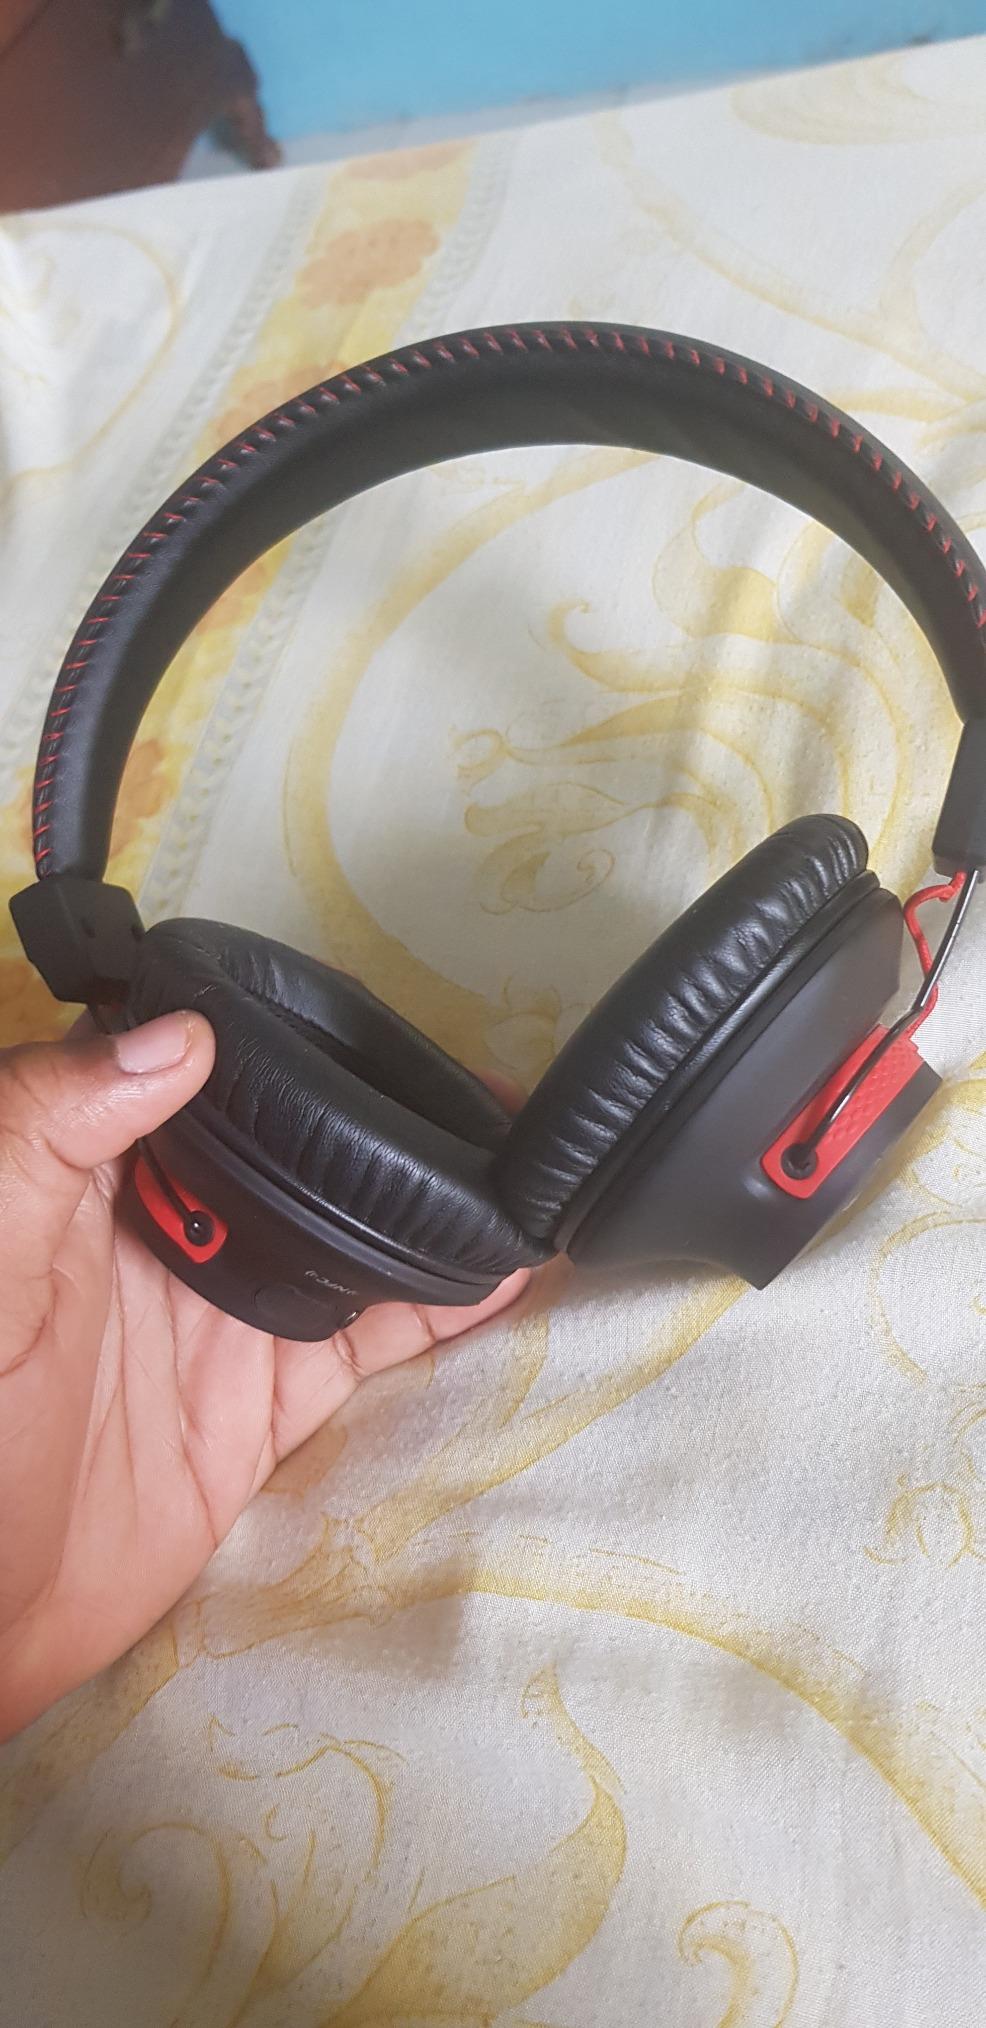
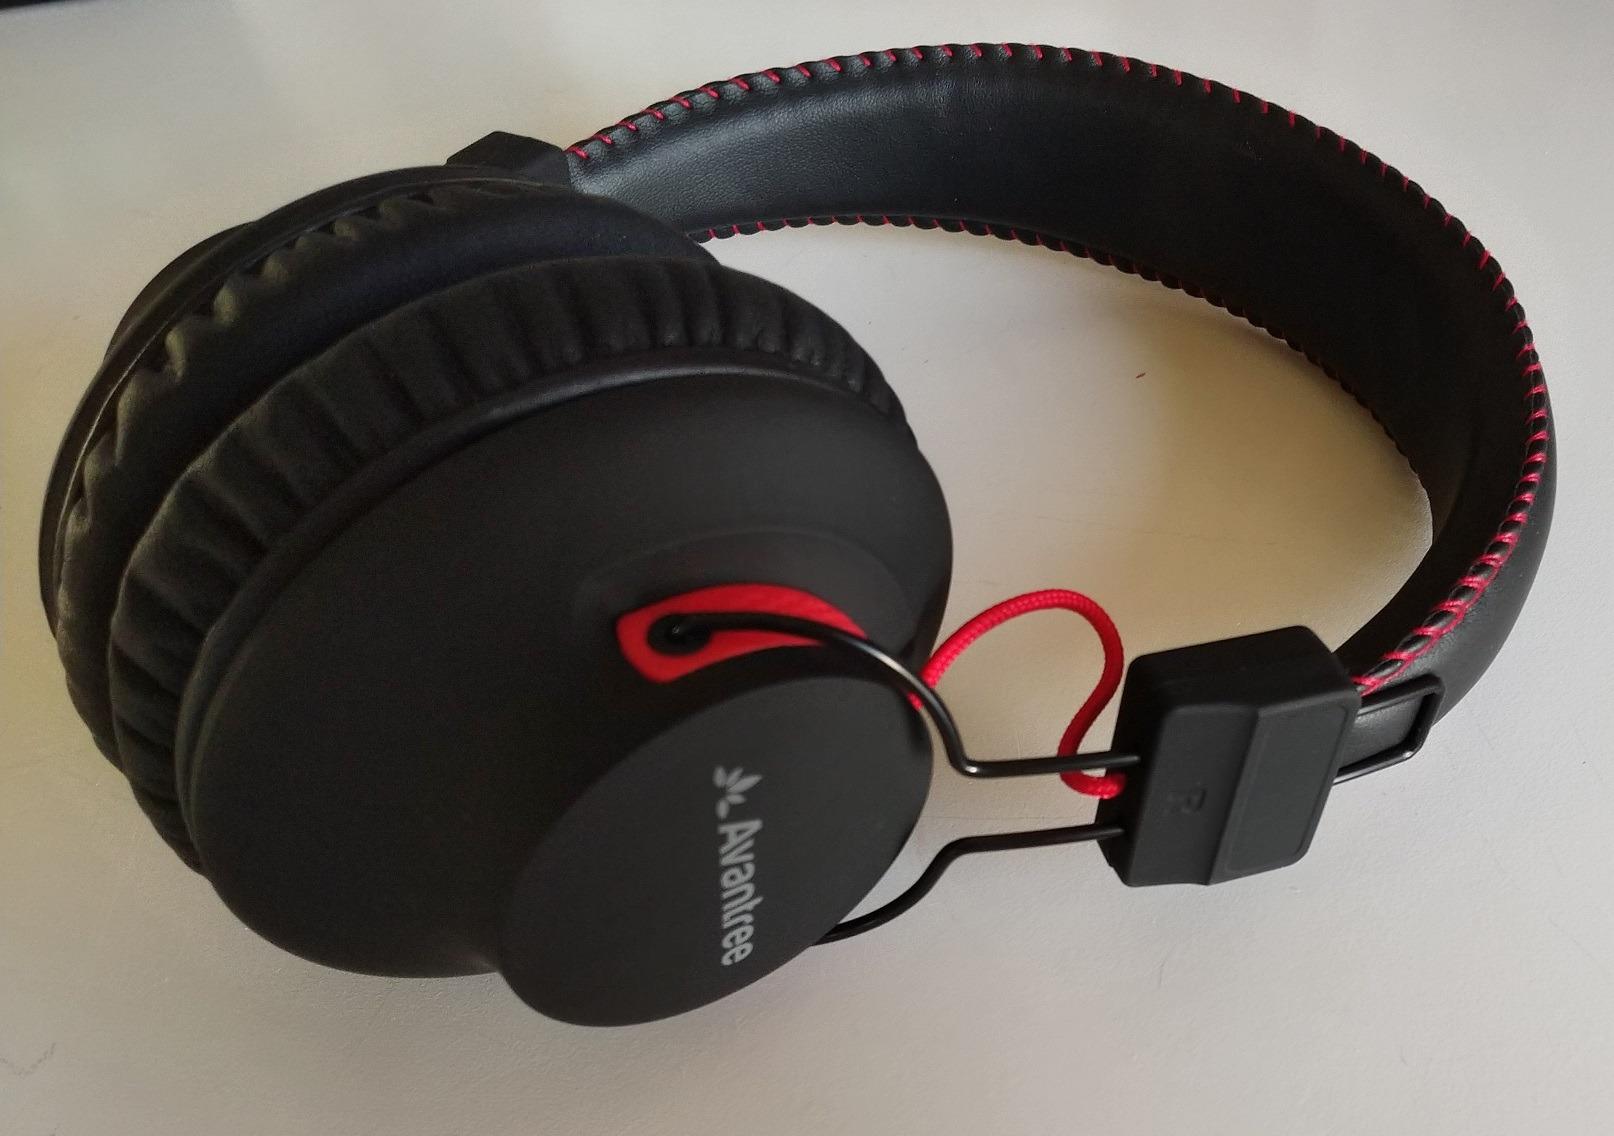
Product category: headphones
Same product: yes